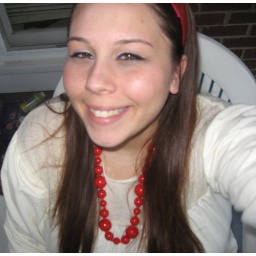
Bethany, looking cute in her new out fit by Sarah Jessica Parker's BITTEN clothing line.